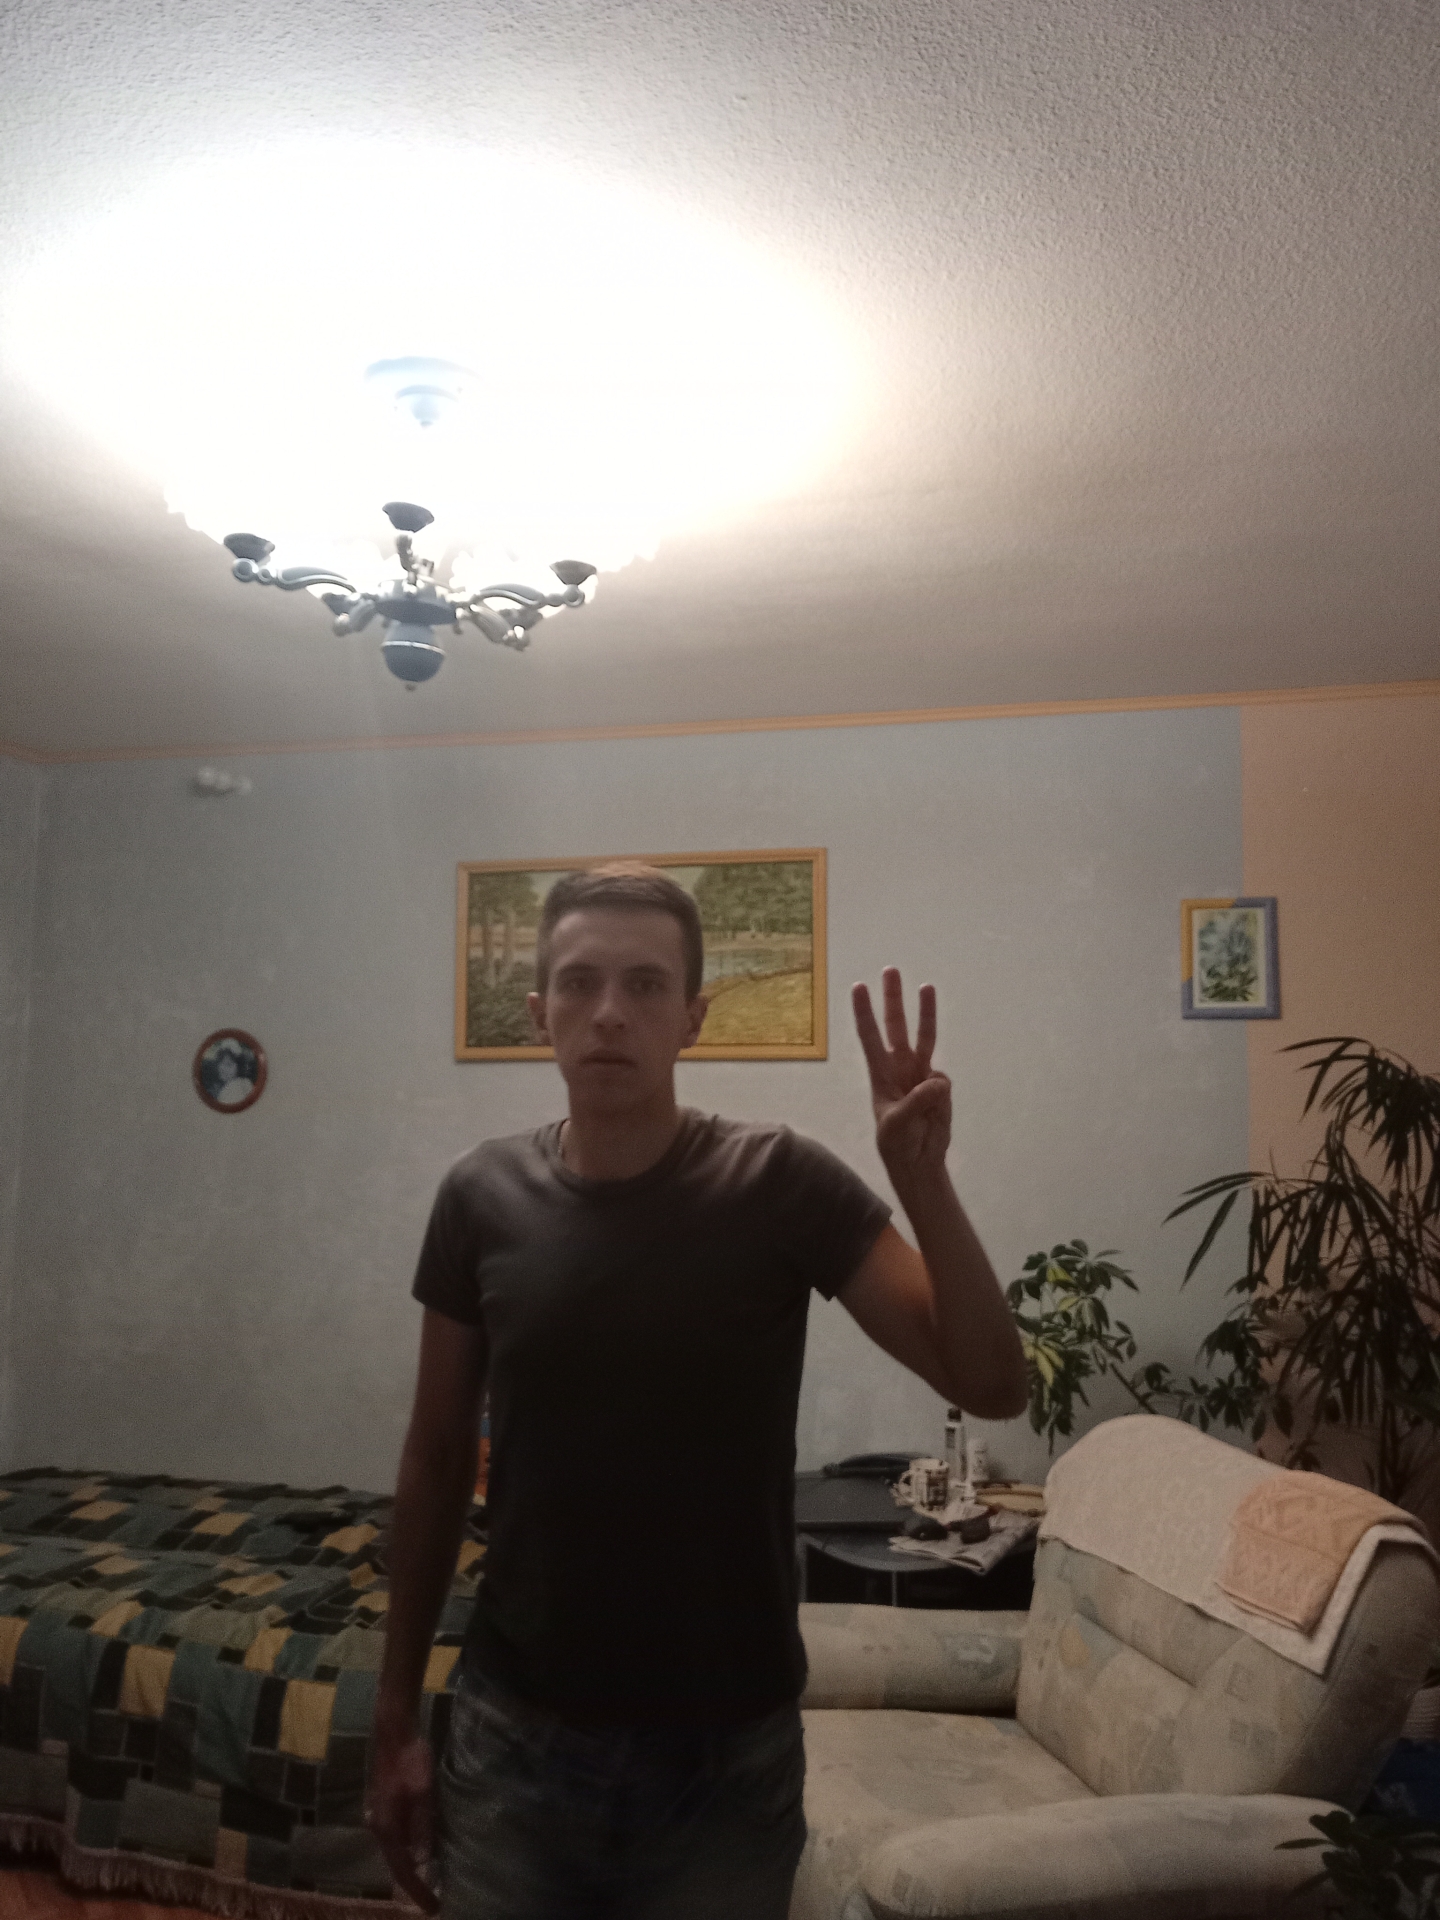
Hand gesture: three